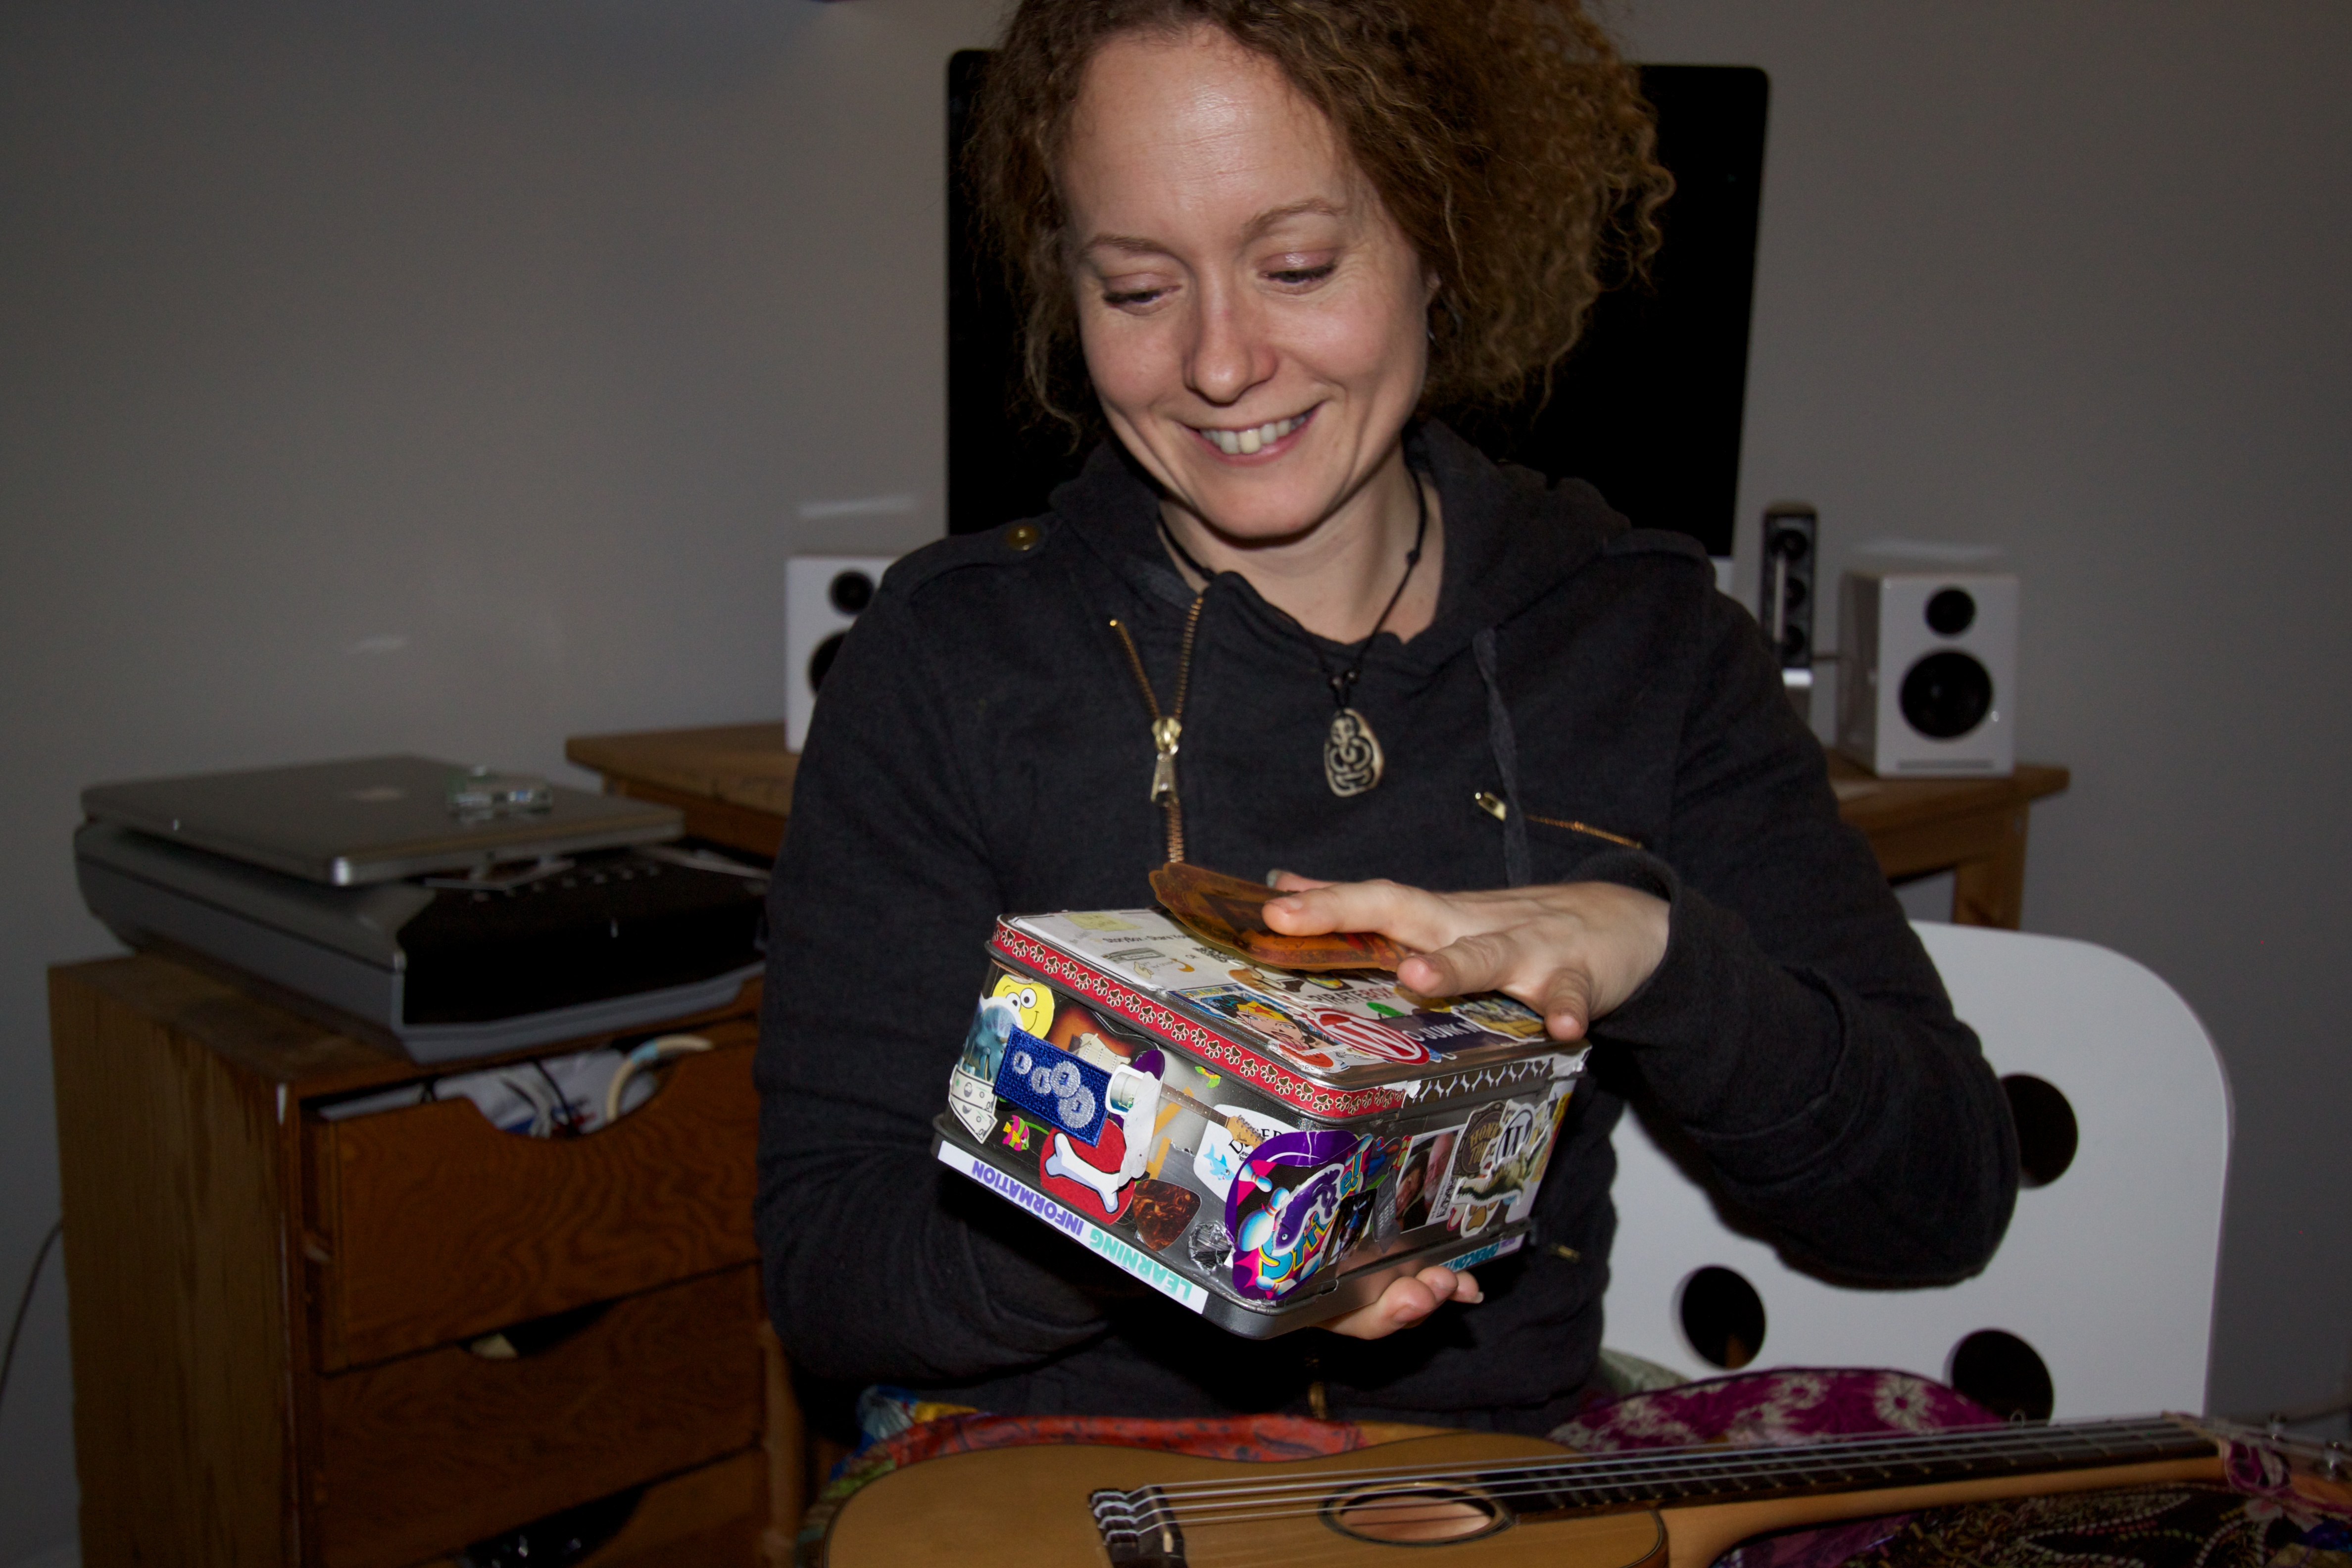
person, art, storybox